Daryl Kerrigan

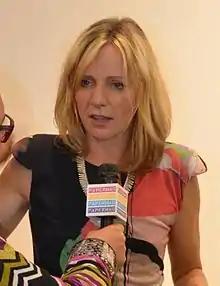
Daryl Kerrigan in 2011

Daryl Kerrigan (born 2 April), known professionally as Daryl K, is an Irish-born fashion designer based in New York City.